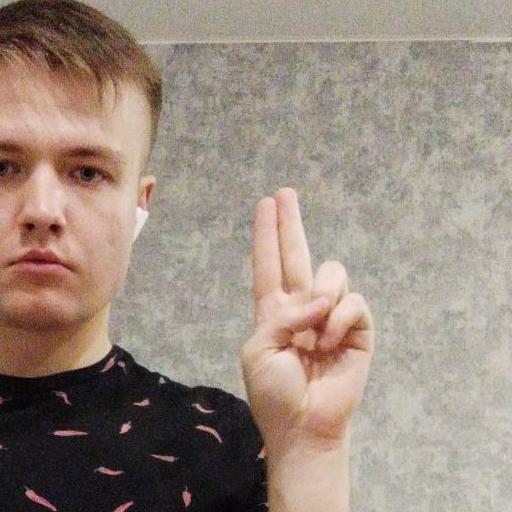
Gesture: two_up